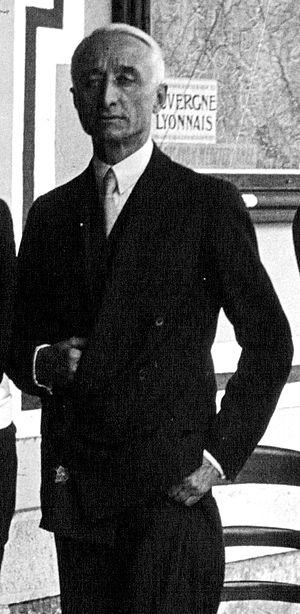
Riccardo Gualino, né le 25 mars 1879 à Biella et mort le 6 juin 1964 à Florence, est un entrepreneur, un collectionneur d'art, un écrivain et un producteur de cinéma italien. Il est surtout connu pour avoir créé et développé la SNIA Viscosa et dirigé la société de production Lux Film.